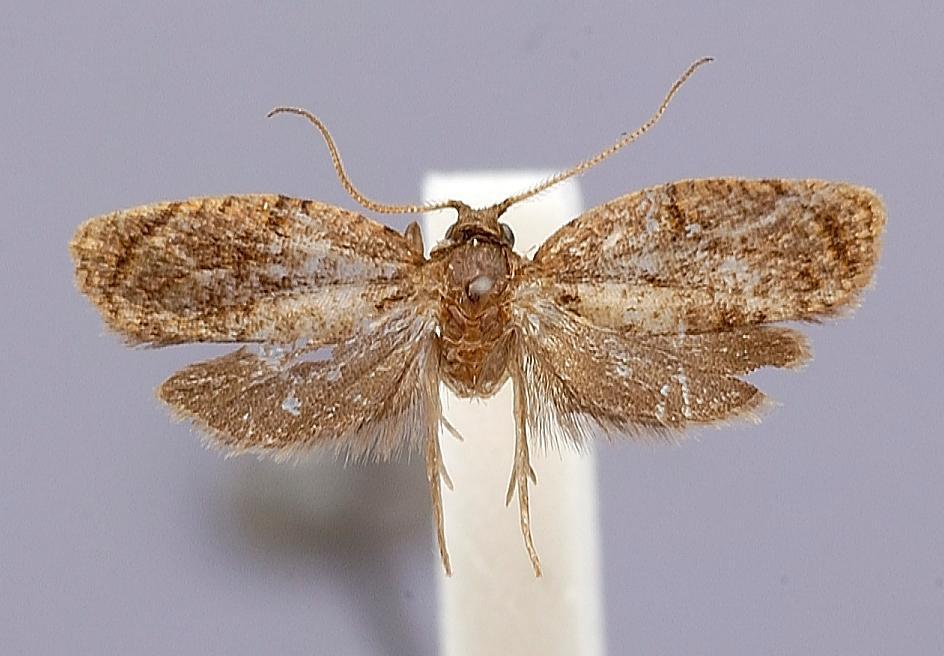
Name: Dichelopa gnoma
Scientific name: Dichelopa gnoma Clarke, 1986
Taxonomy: Animalia, Arthropoda, Insecta, Lepidoptera, Tortricidae
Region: J. Clarke
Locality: Fatu Hiva, Hanavave, Marquesas Islands, French Polynesia, France
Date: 12 Apr 1968